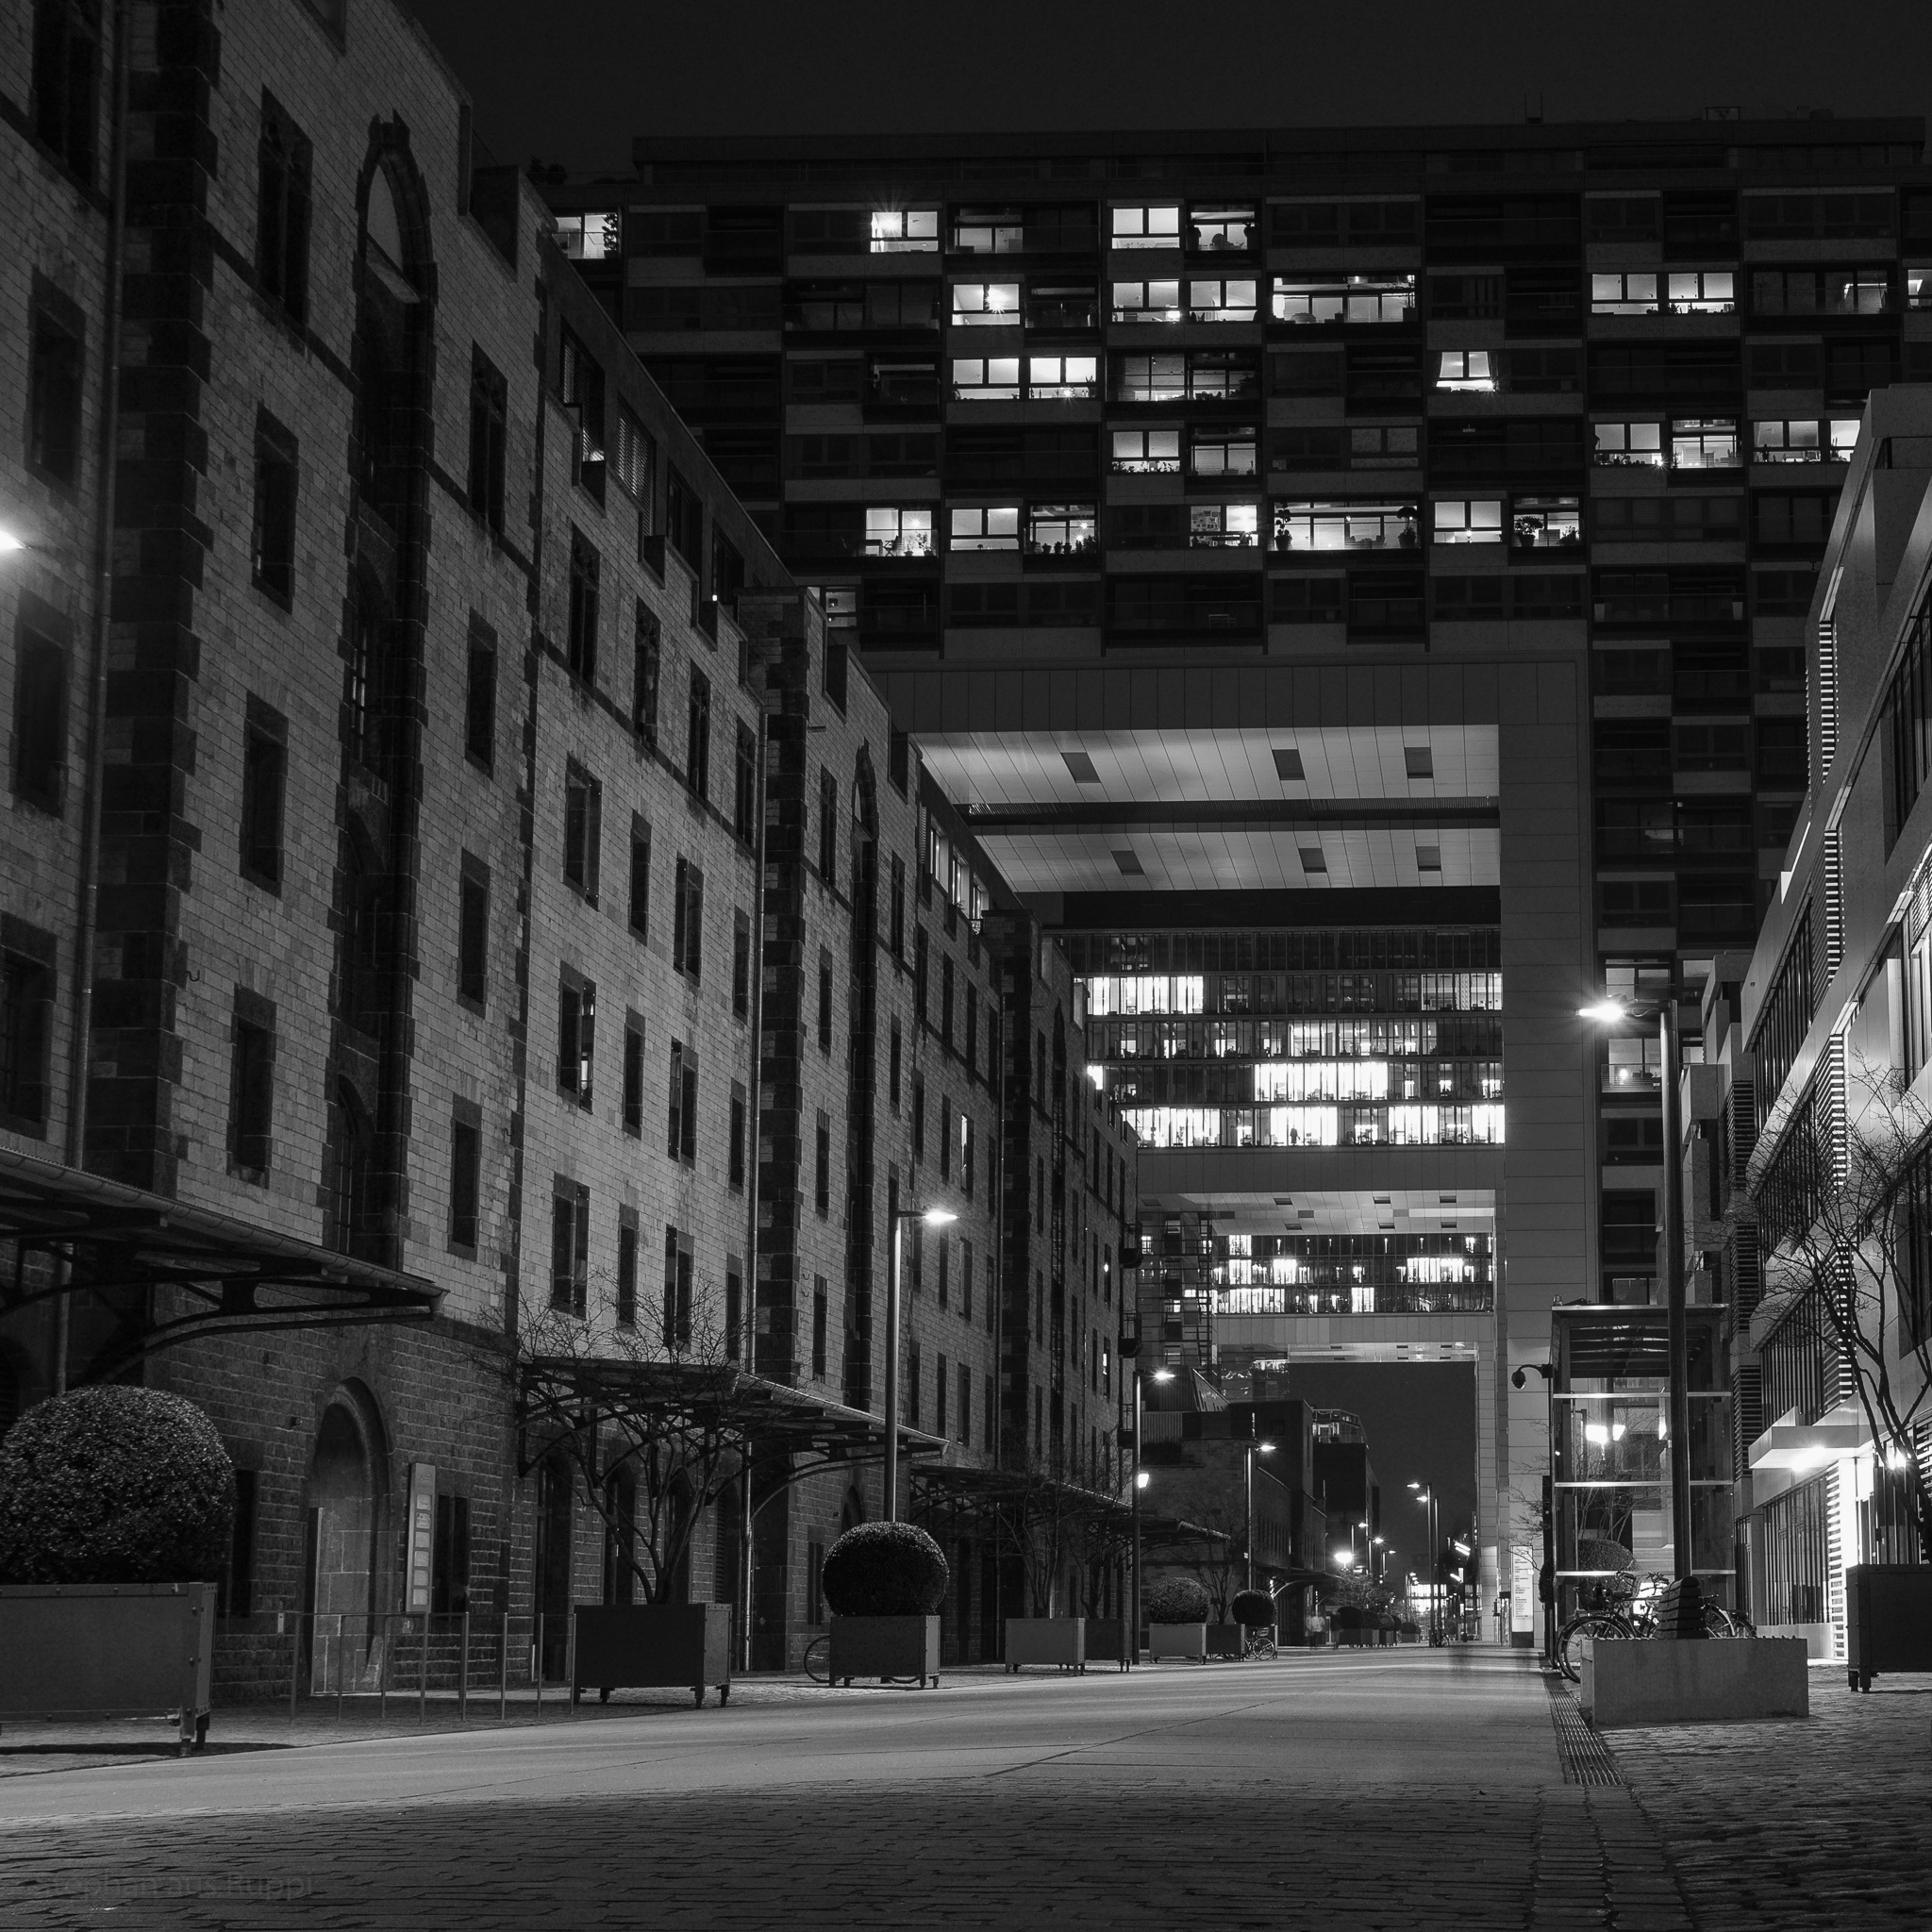
black and white, architecture, road, white, bridge, street, night, photography, glass, building, city, home, river, cityscape, downtown, landmark, facade, darkness, port, black, monochrome, lighting, modern, modern architecture, places of interest, infrastructure, germany, cologne, crane, shape, rhine, metropolis, kranhaus, harbour area, crane homes, rhine river, urban area, monochrome photography, human settlement